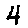
Label: 4